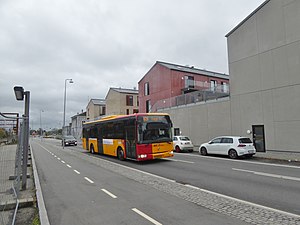
A-bus (Køge) / Historisk oversigt over A-buslinjerne / Linje 102A
Linje 102A på Ivar Huitfeldtsvej.
A-busser er en type bybusser i Køge, der kører forholdsvis ofte og er let tilgængelige i kraft af mange stoppesteder. A-busserne er gule og kan kendes på deres røde hjørner.